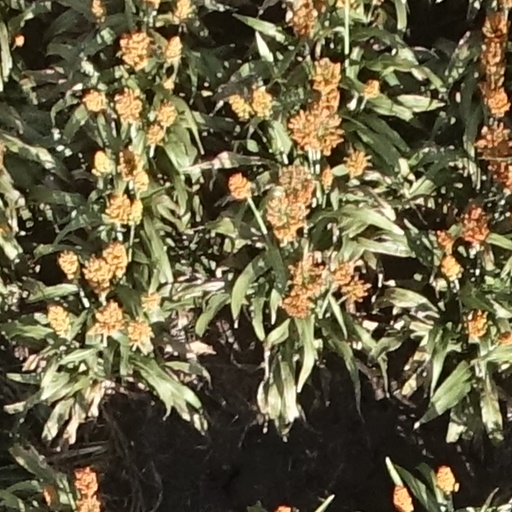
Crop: sorghum